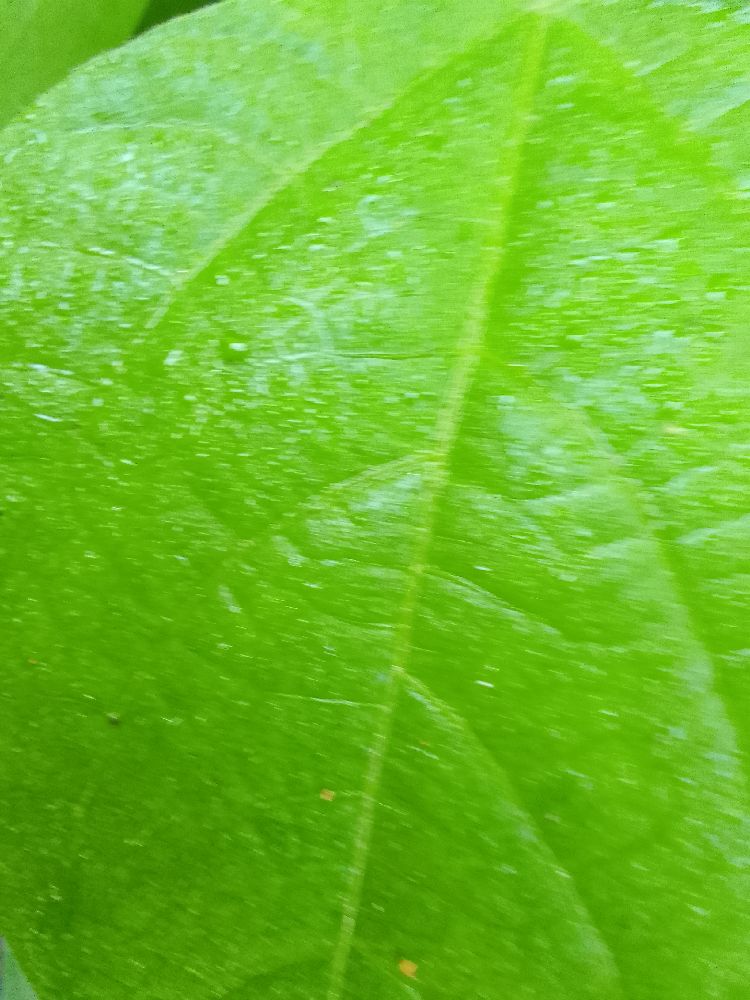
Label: healthy